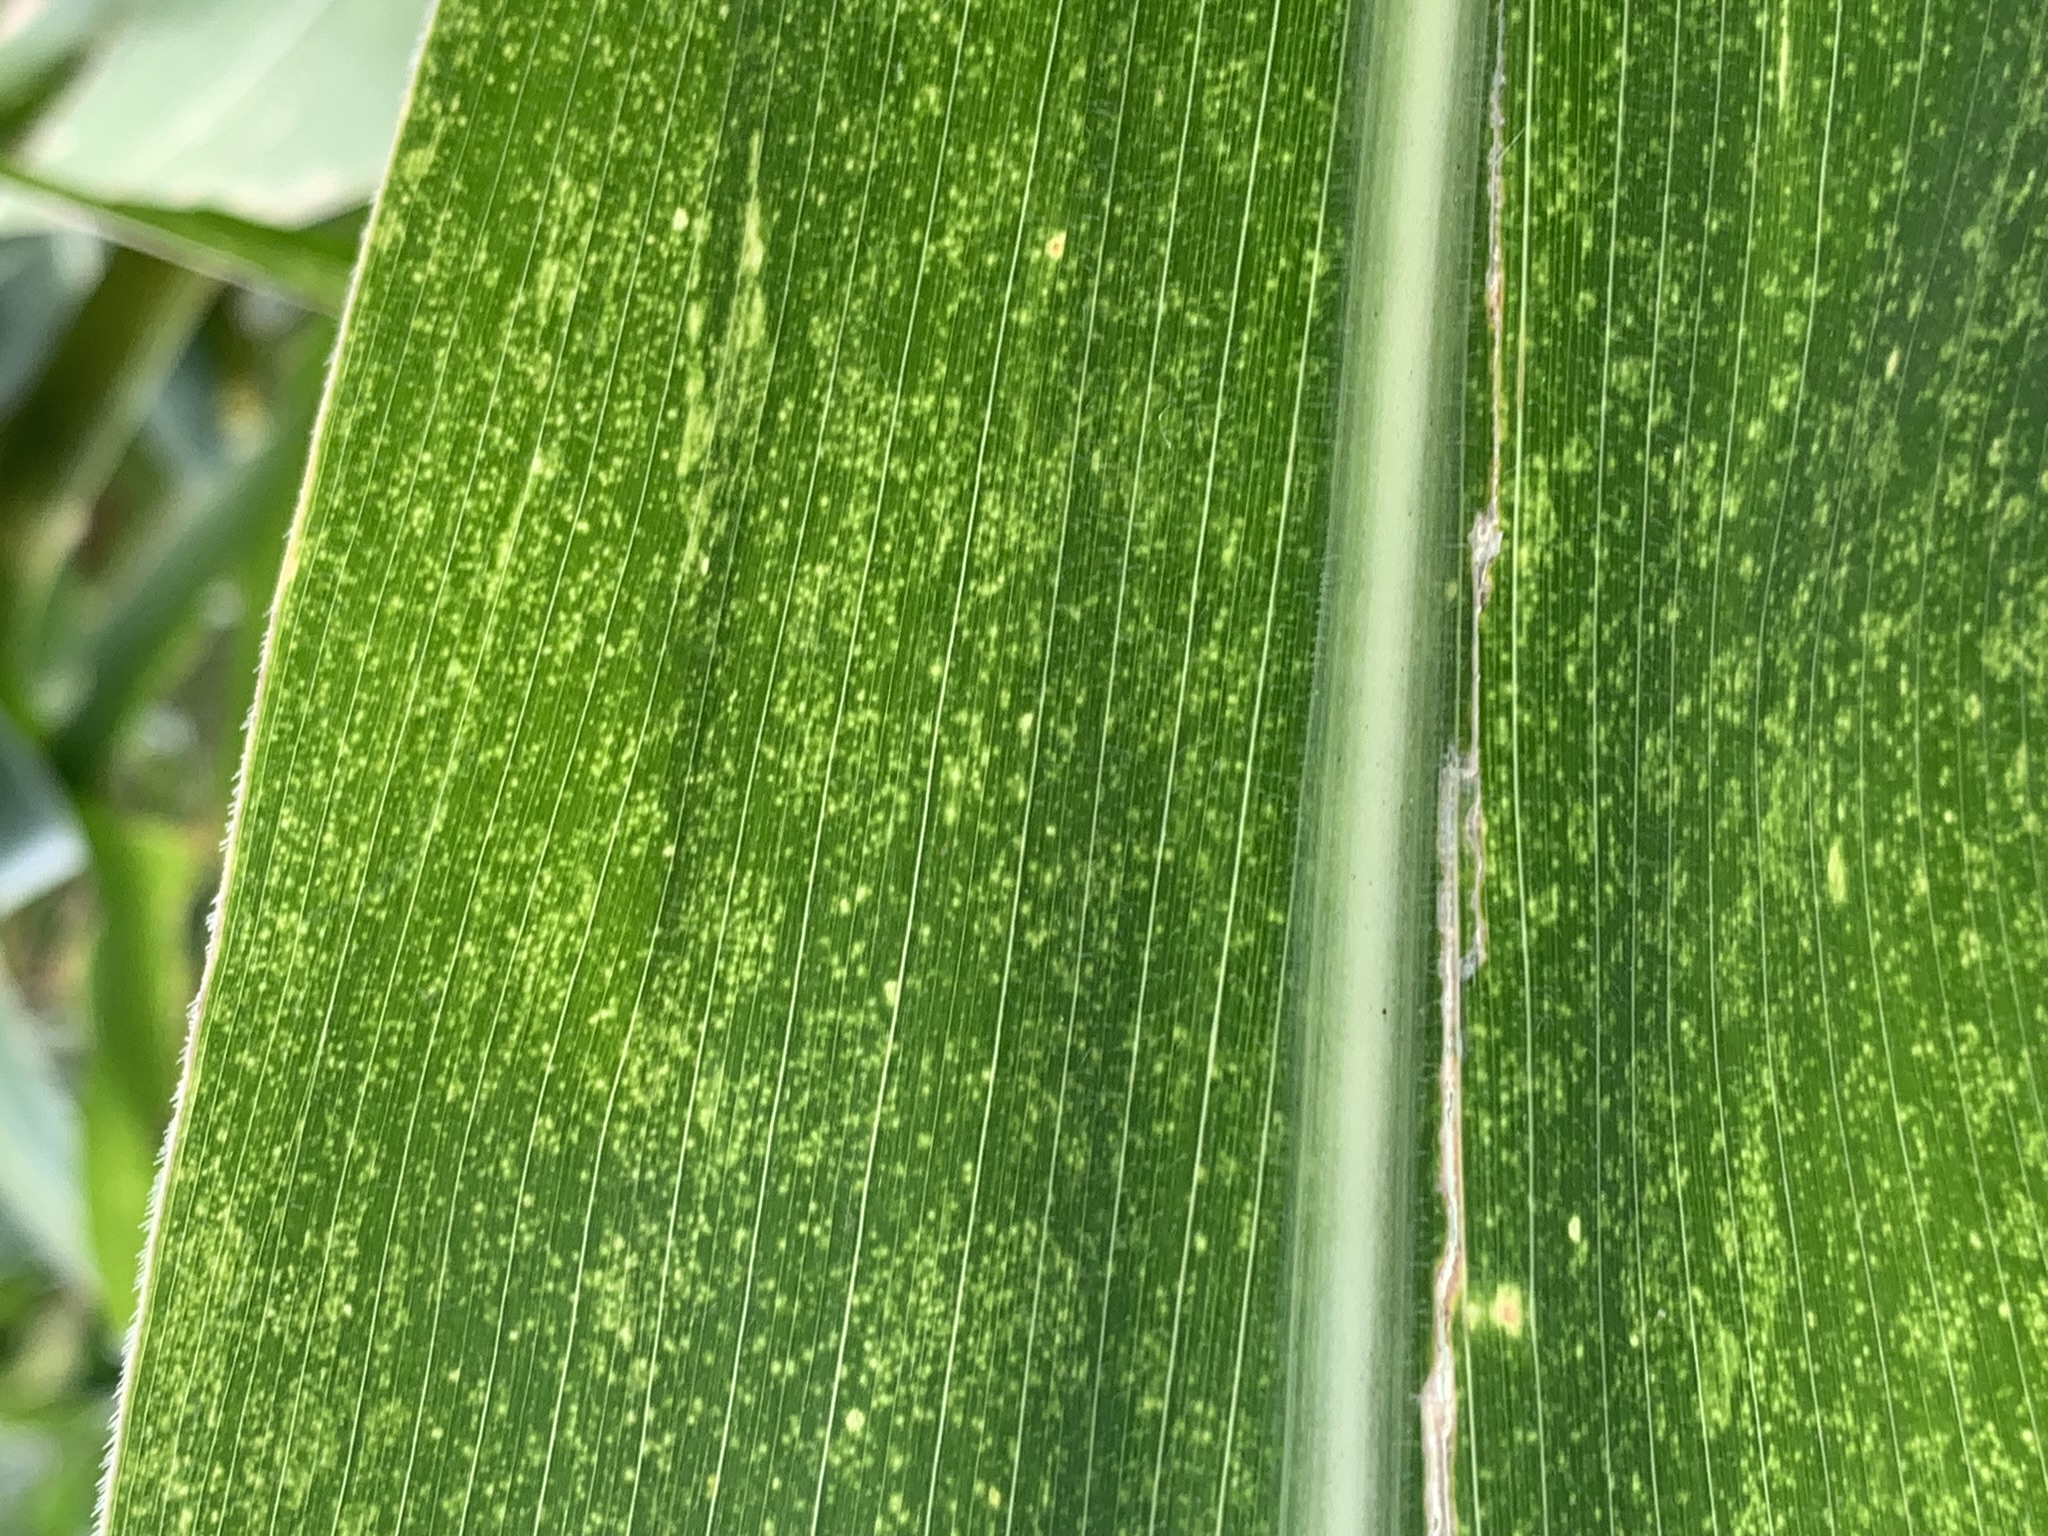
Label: MLN